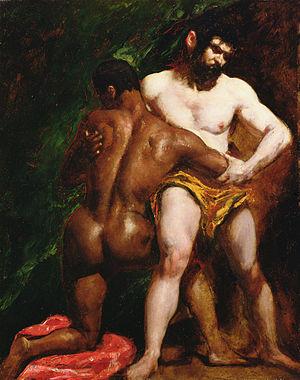
Les Lutteurs est une huile sur carton de William Etty peinte vers 1840 et conservée à la York Art Gallery au Royaume-Uni.